Question: Please indicate a possible affordance area of baseball bat that can be used for swinging
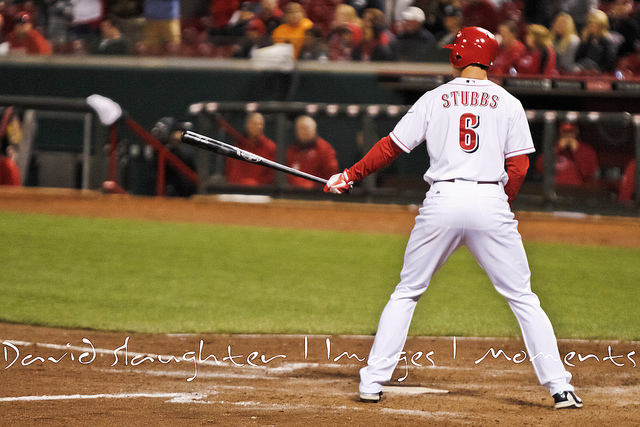
Answer: [262.5, 153, 353.5, 202]